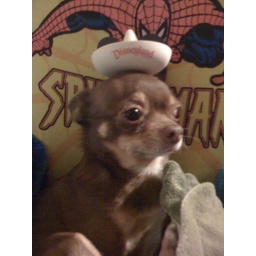
cute beans in party hats